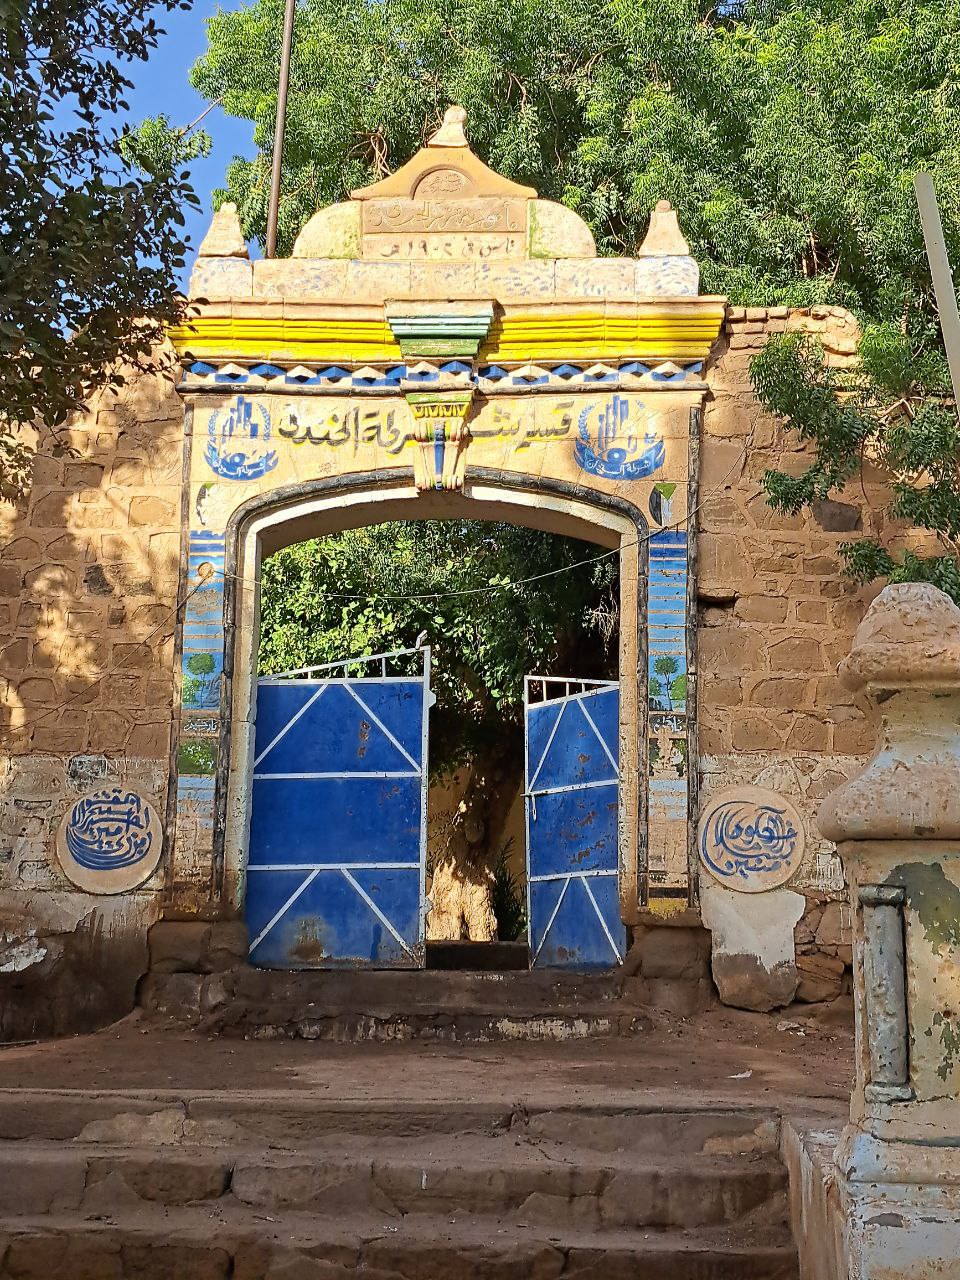
الوصف بالفصحى: بوابة تاريخية لمبنى شرطة قديم
الوصف بالعامية السودانية: بوابة قسم شرطة الخندق قديمة معمولة بألوان أزرق وأصفر
التصنيف: Public Spaces & Infrastructure
التصنيف الفرعي: Public buildings